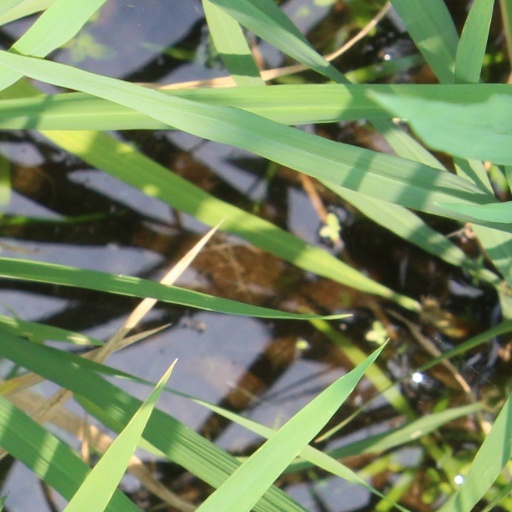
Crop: rice